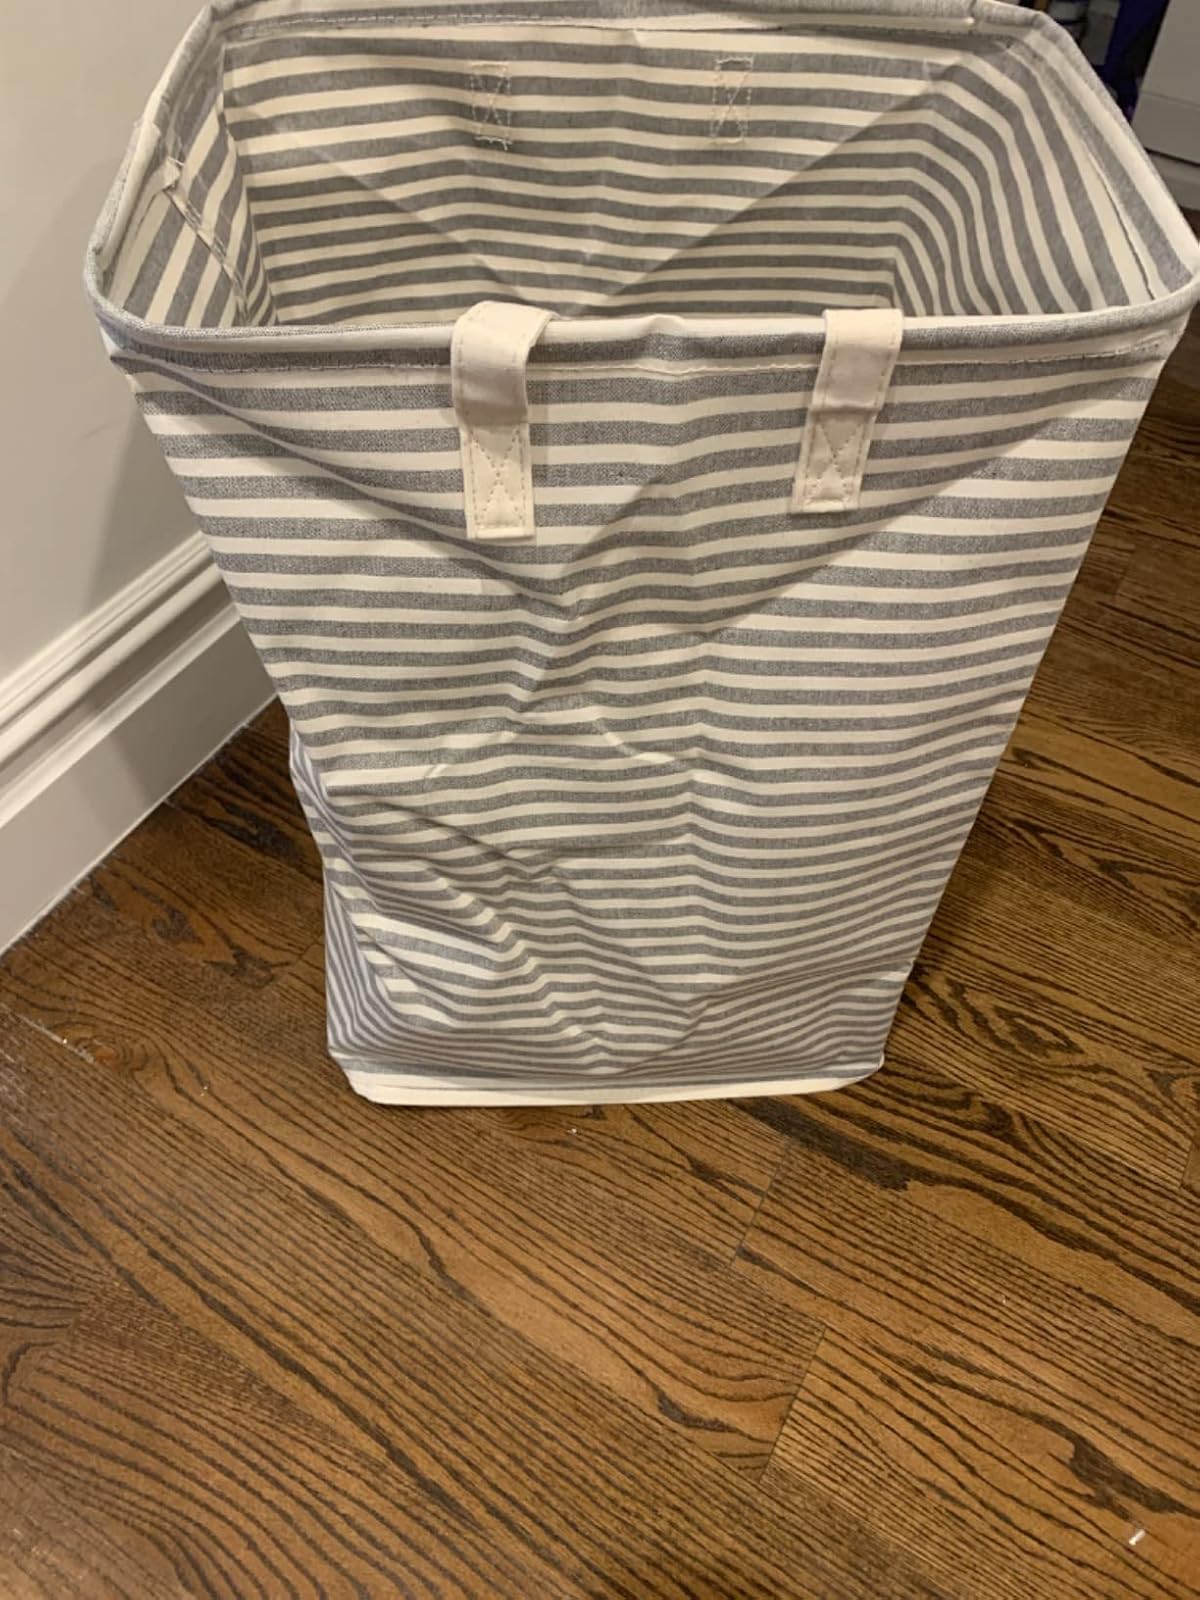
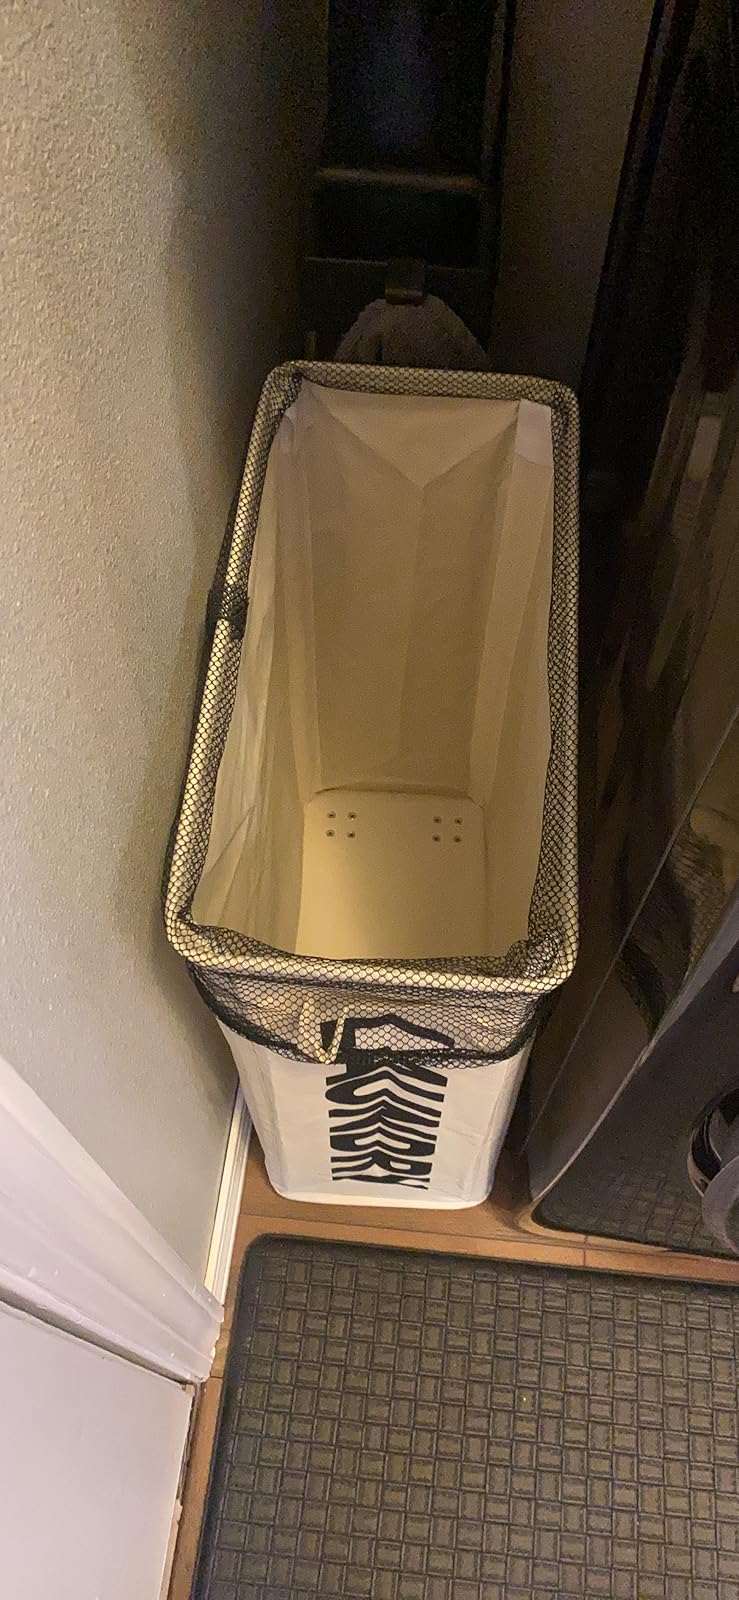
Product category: items_hamper
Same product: no